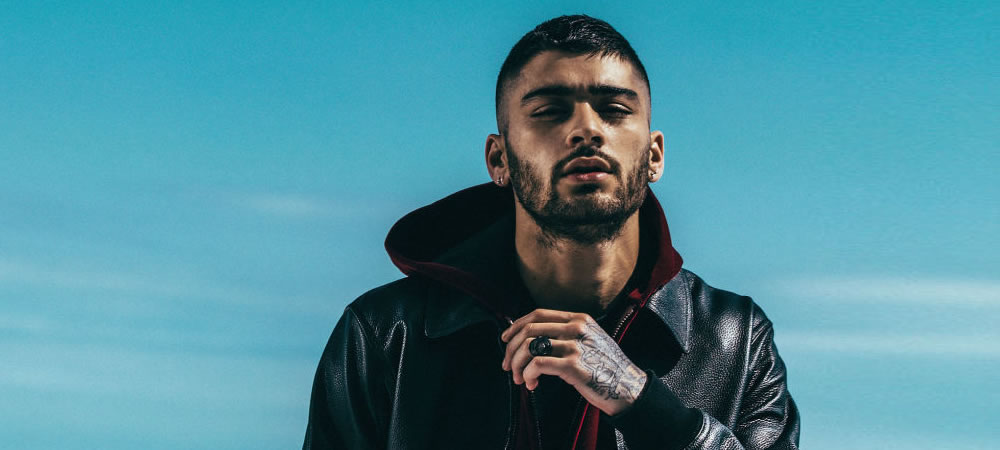
Gender: men